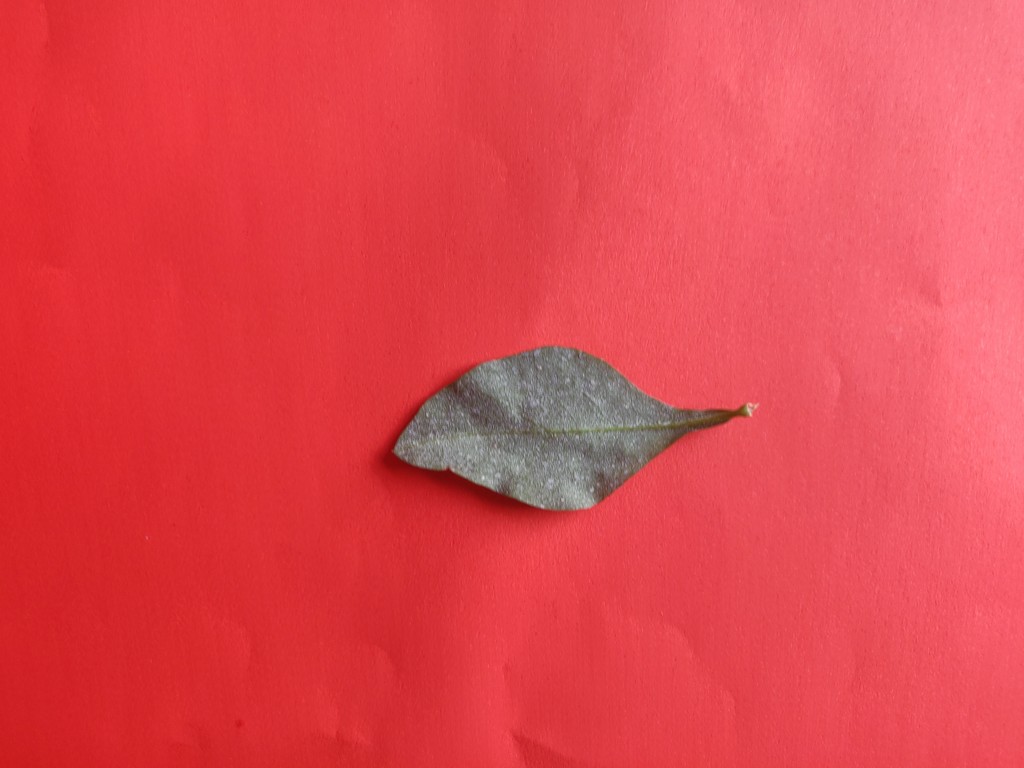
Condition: Unhealthy
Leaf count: single
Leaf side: back